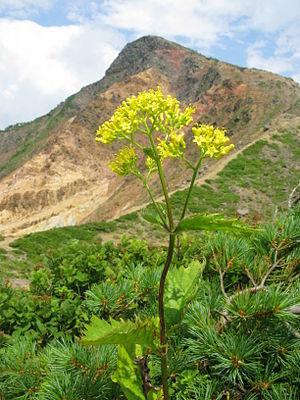
Patrinia est un genre de plantes herbacées de la famille des Caprifoliacées. Il est présent en Chine, en Sibérie et au Japon.